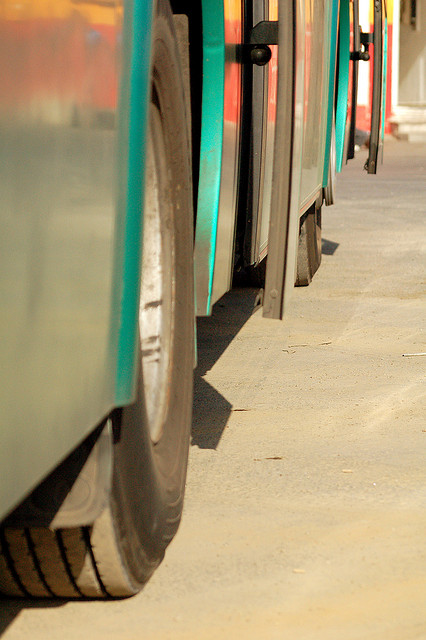
A bus with lots of big tires sitting parked on a street.

a close up of a public transit bus tire

Wheels of a bus on the dirt in the daytime.